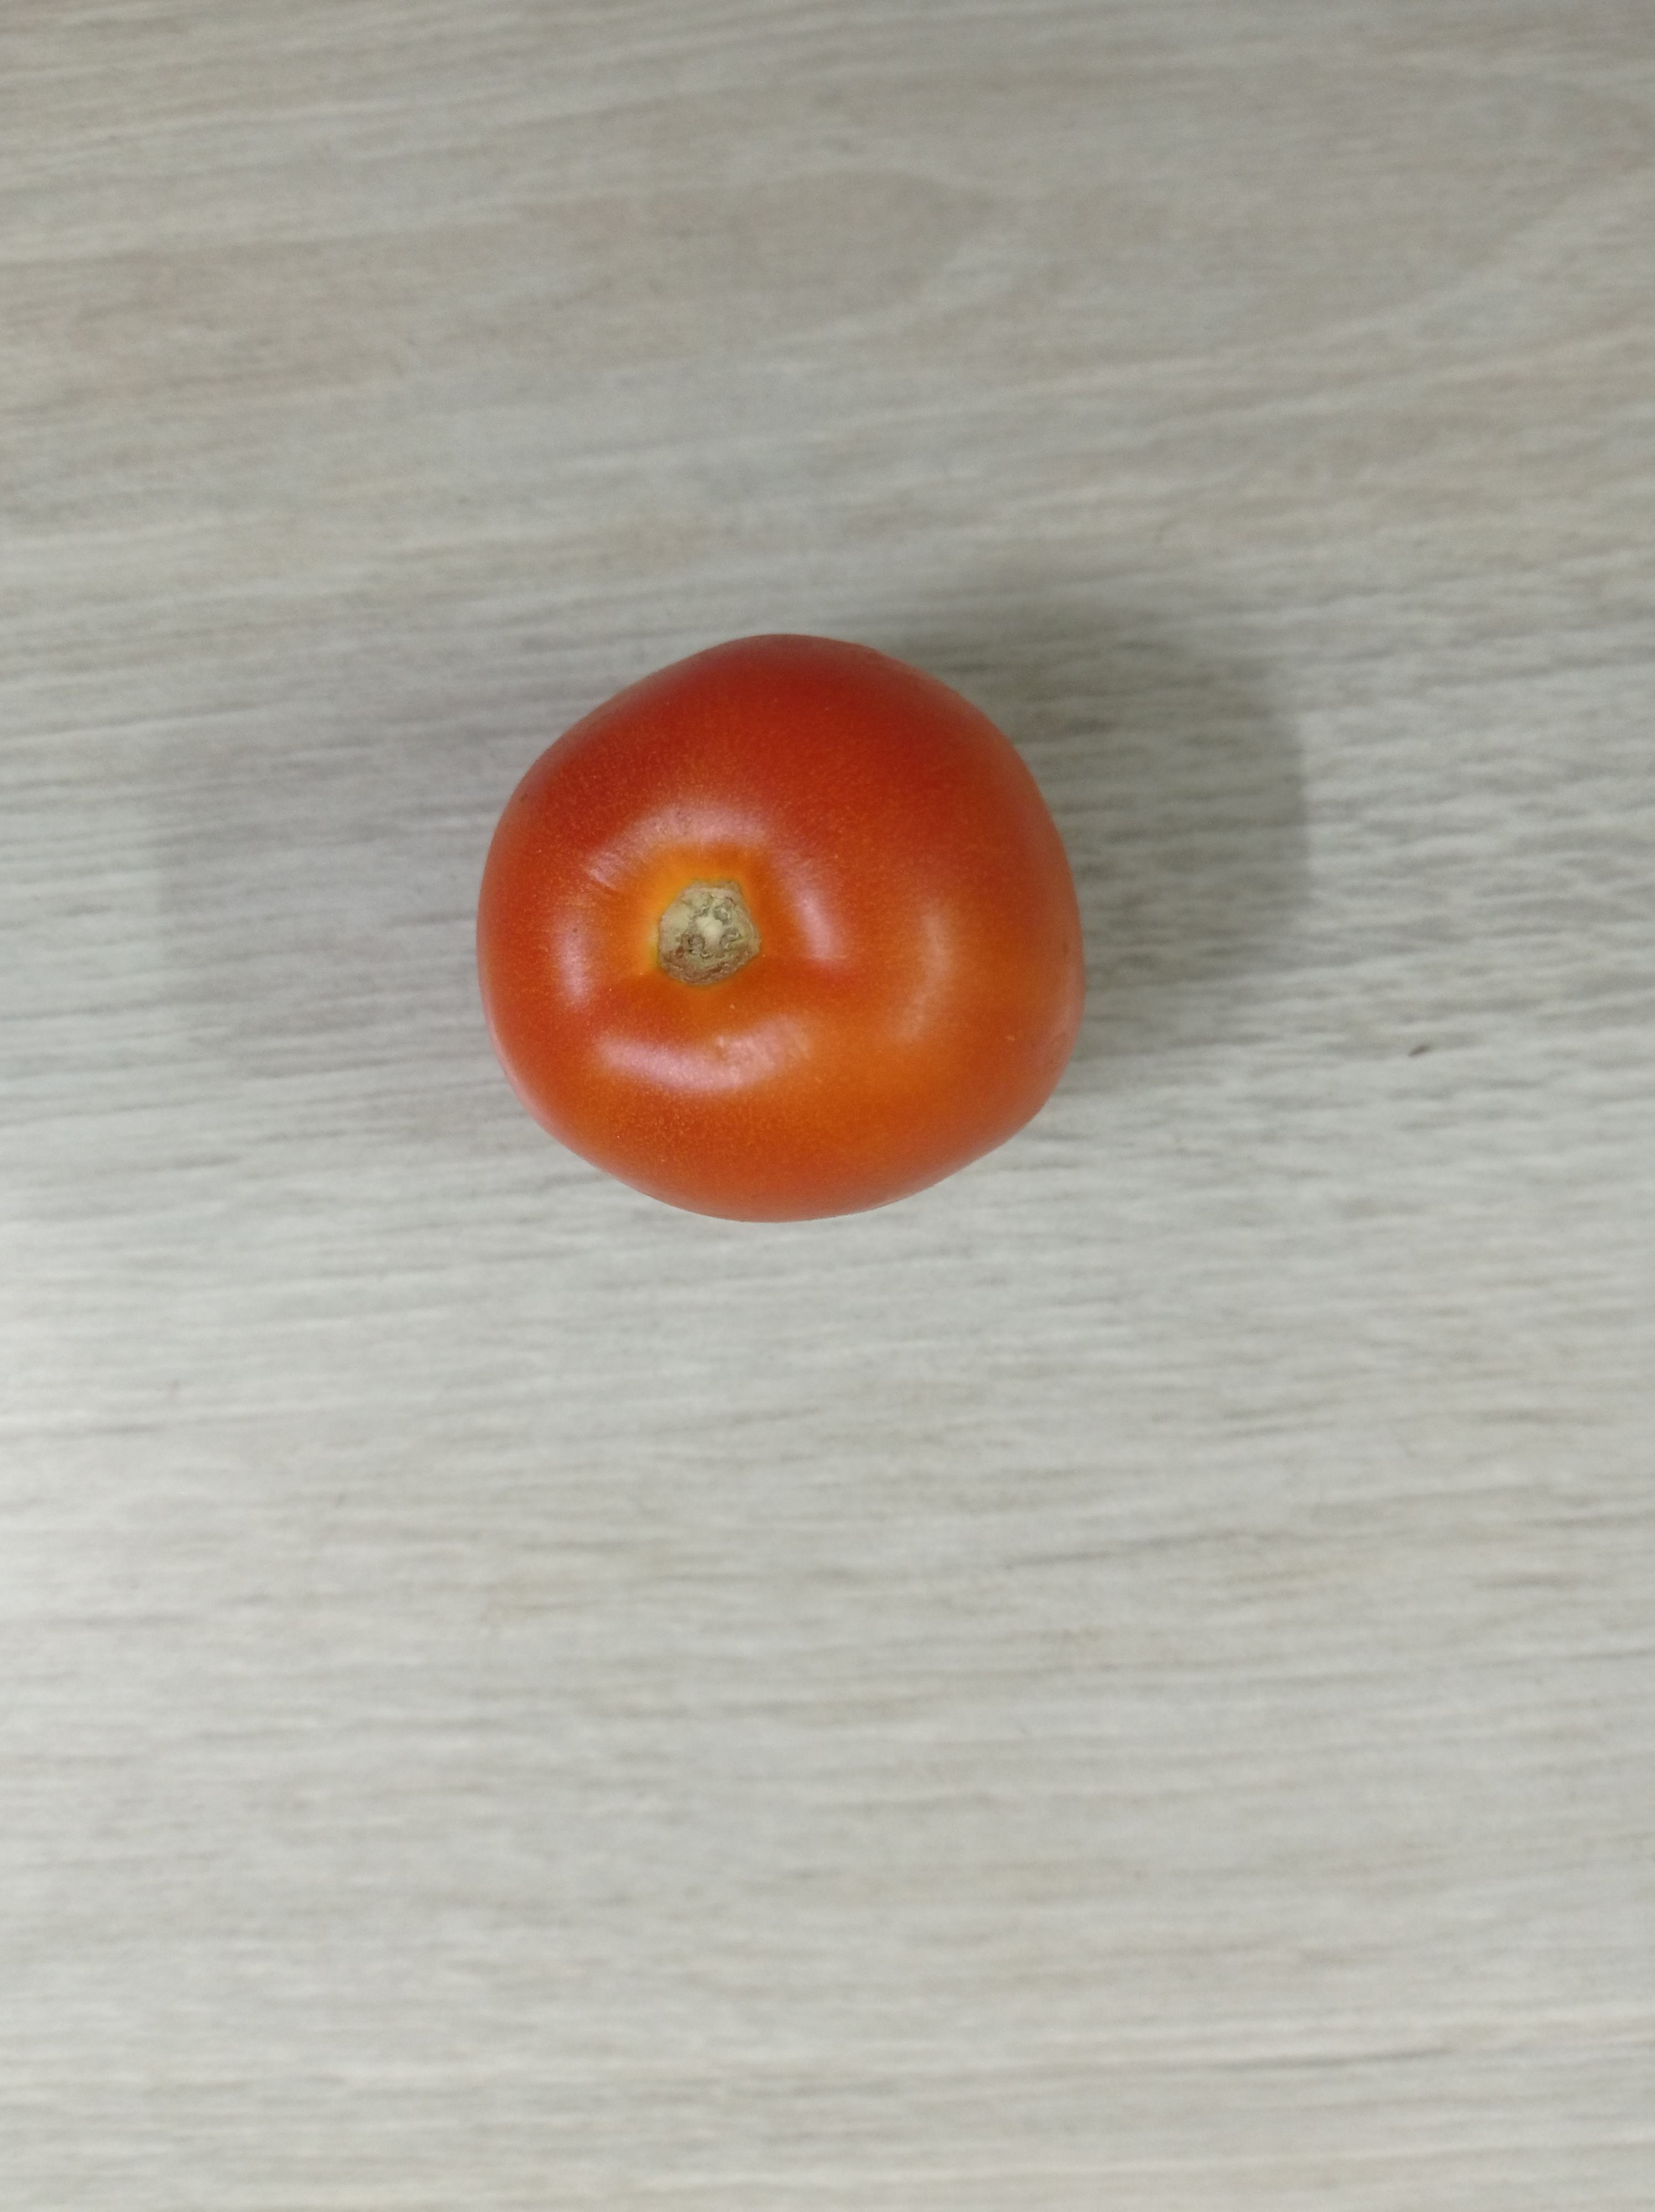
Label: Fresh